Kurfürstenplatz

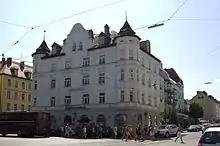
The residential building Nordendstraße 64, built by Paul Breitsameter in 1909, south of the Kurfürstenplatz

Although no historically listed building is located directly on Kurfürstenplatz, it is characterised by two listed buildings: The five-storey monumental corner apartment building at Belgradstraße 1/Hohenzollernstraße 86, which is located on the north side and on the ground floor of which the "Neuhauser" of the Hacker-Pschorr Brewery is located, was built in 1898 by Xaver Heininger in the forms of the German Renaissance with oriels, diaphragm gables and polygonal corner oriel with a bell roof and is a historically listed building. South of today's Kurfürstenplatz, the architect Paul Breitsameter built the neo-baroque apartment building at Nordendstraße 64 in 1909, a historically listed building, with two oriel towers at the corners and stucco decoration on the gable.